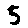
Label: 5